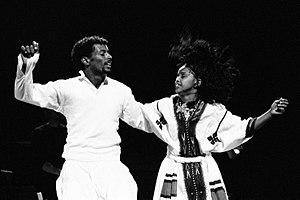
Melaku Belay, né en 1980 à Addis-Abeba en Éthiopie, est un danseur traditionnel et chorégraphe éthiopien.